Seungri

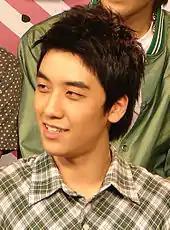
Seungri at the TV show "Fast Forward" in Thailand in December 2007

Seungri was noted for his dancing skills growing up, with the singer participating in the dance group II Hwa. Hoping to pursue a career in the entertainment industry, Seungri appeared in survival program "Let's Coke Play! Battle Shinhwa", a reality television series to find the next Shinhwa. He was eventually eliminated in the ninth episode. Following his appearance on the show, Seungri was scouted by YG Entertainment to audition for the new boy band, Big Bang, alongside five other members: The formation of the group was documented on television. Despite the initial plan of debuting six members, Seungri and Hyun-seung risked elimination due to their lack of stage presence and were given one final opportunity to impress Yang Hyun-suk, founder of YG Entertainment. Ultimately Seungri was chosen to stay, while Hyung-seung (who went on to debut with the boy band Beast) was dropped before the official debut.